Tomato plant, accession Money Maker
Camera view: horizontal (90 deg, fisheye); turntable rotation: 210 degrees
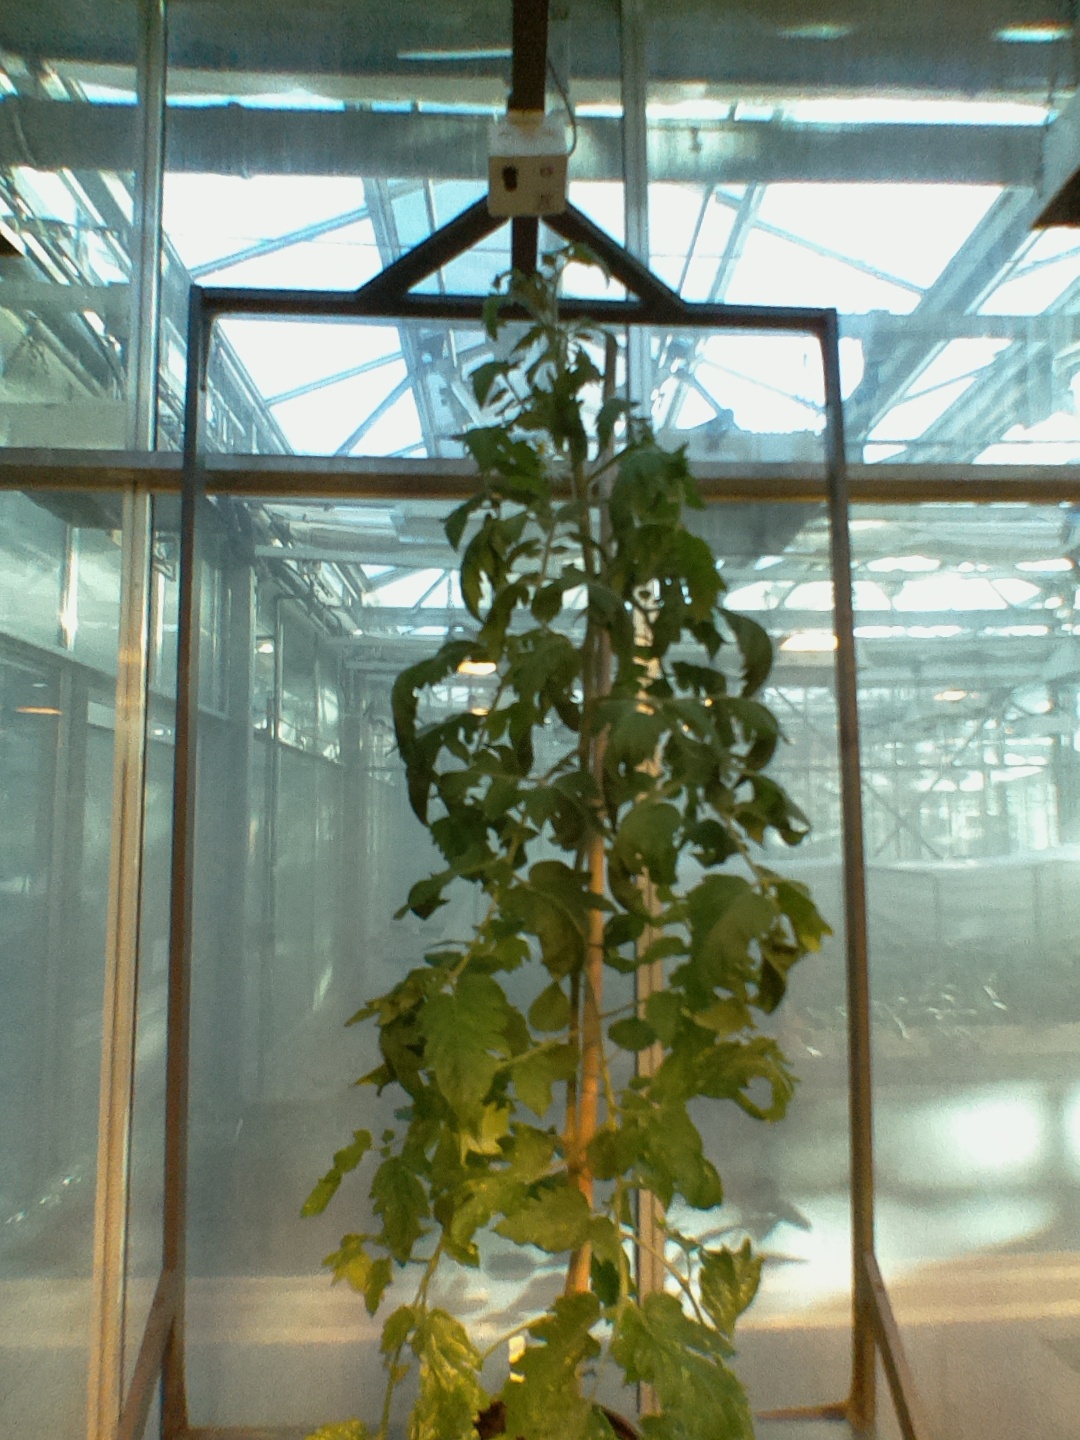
BBCH growth stage 67: Full flowering, 70%-80% of flowers open, more petals falling